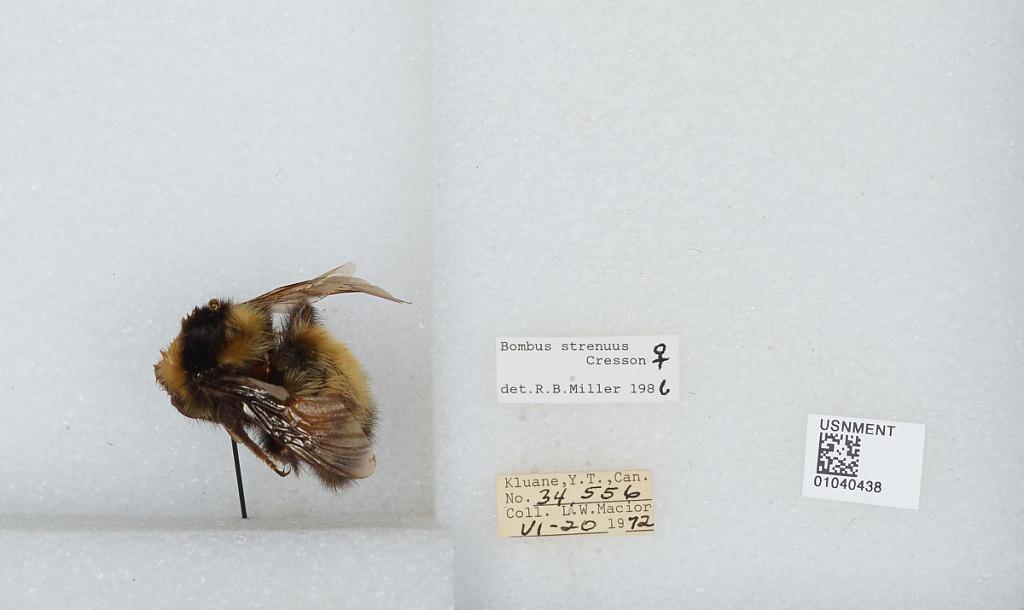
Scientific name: Bombus (Alpinobombus) neoboreus Sladen
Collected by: L. Macior
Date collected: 1972-6-20
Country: Canada
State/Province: Yukon Territory
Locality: Kluane
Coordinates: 60.75, -139.5
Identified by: Miller, R. B.